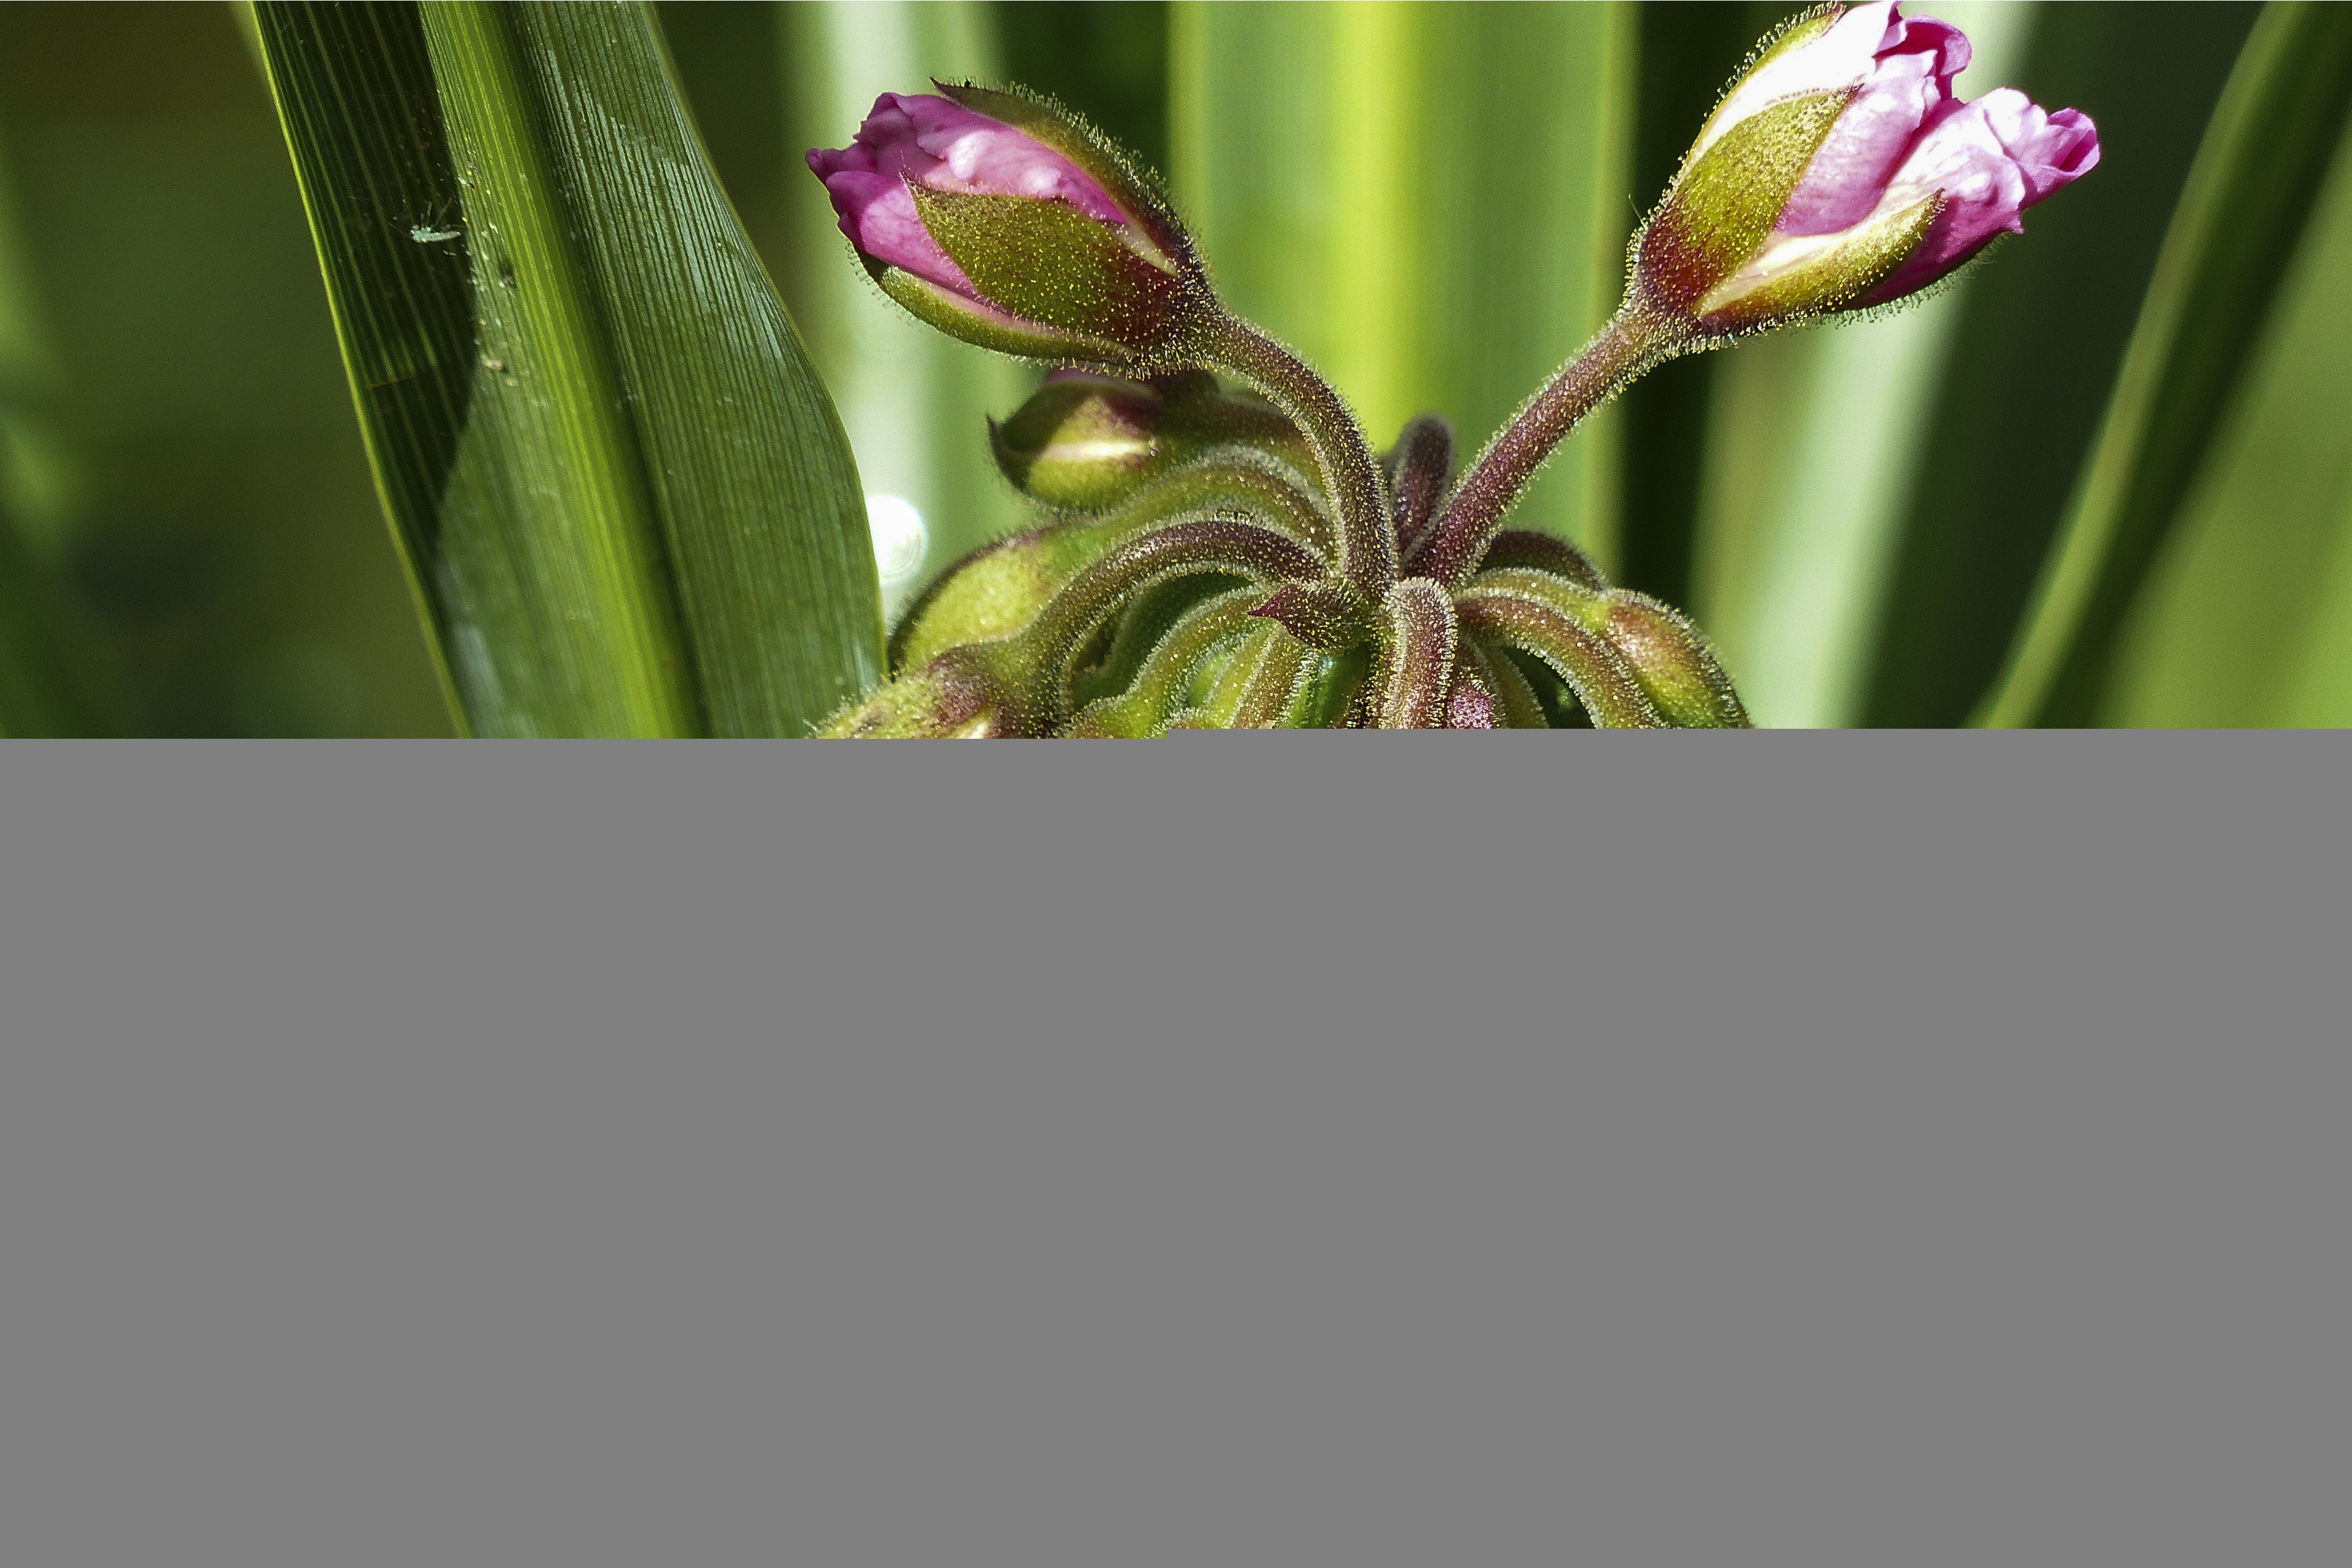
nature, plant, leaf, flower, summer, green, red, botany, garden, flora, close up, geranium, buds, flowering plant, grass family, plant stem, land plant